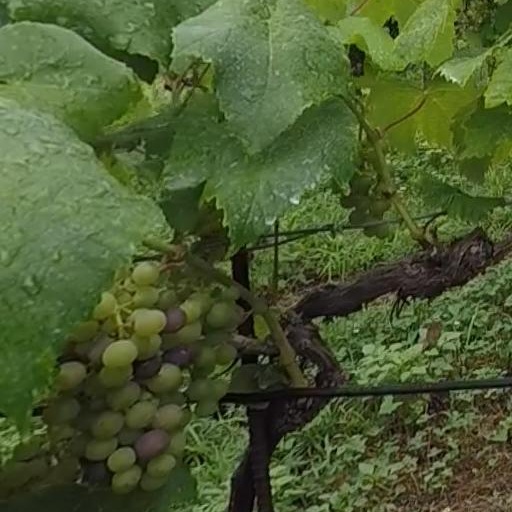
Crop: grape